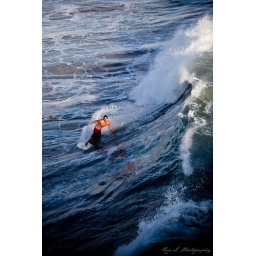
in blue water #2